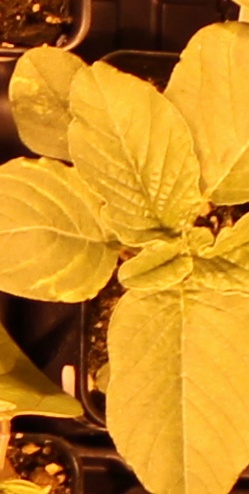
Label: Redroot Pigweed